List of Galatasaray S.K. seasons

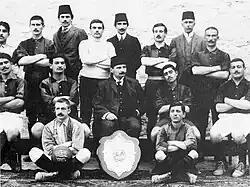
Galatasaray S.K. members after winning the Istanbul Football League of the 1908–09 season

Galatasaray Spor Kulübü is a professional football club based in Istanbul, that competes in Süper Lig, the most senior football league in Turkey. The club was formed in 1905 as Galata-Serai Football Club and played its first friendly match on 10 November 1905. Galatasaray won its first ever match, when they beat Faure Mektebi 2–0.